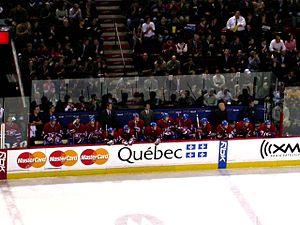
Canadien de Montréal, le banc du CH.
Les Canadiens de Montréal sont une franchise de hockey sur glace professionnel située à Montréal dans la province de Québec au Canada. L’équipe est membre de la Division Atlantique de l’Association de l’Est dans la Ligue nationale de hockey. Bien que le nom le plus utilisé pour désigner cette équipe soit les « Canadiens de Montréal », son nom officiel est le Club de hockey Canadien, inc.